Geeting Covered Bridge

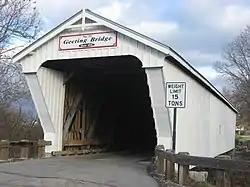

The Geeting Covered Bridge, also known as Geeting Bridge, is a historic covered bridge crossing Price's Creek on Price Road west of Lewisburg, Ohio, United States. It was built in 1894 by Everett S. Sherman, one of at least 20 covered bridges built by Sherman in Preble County, Ohio. The abutments were built by the Koppee Brothers. It was listed on the National Register of Historic Places in 1975.